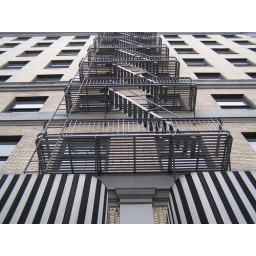
From the ground up, a metal fire escape structure on a building in downtown Portland, Oregon.